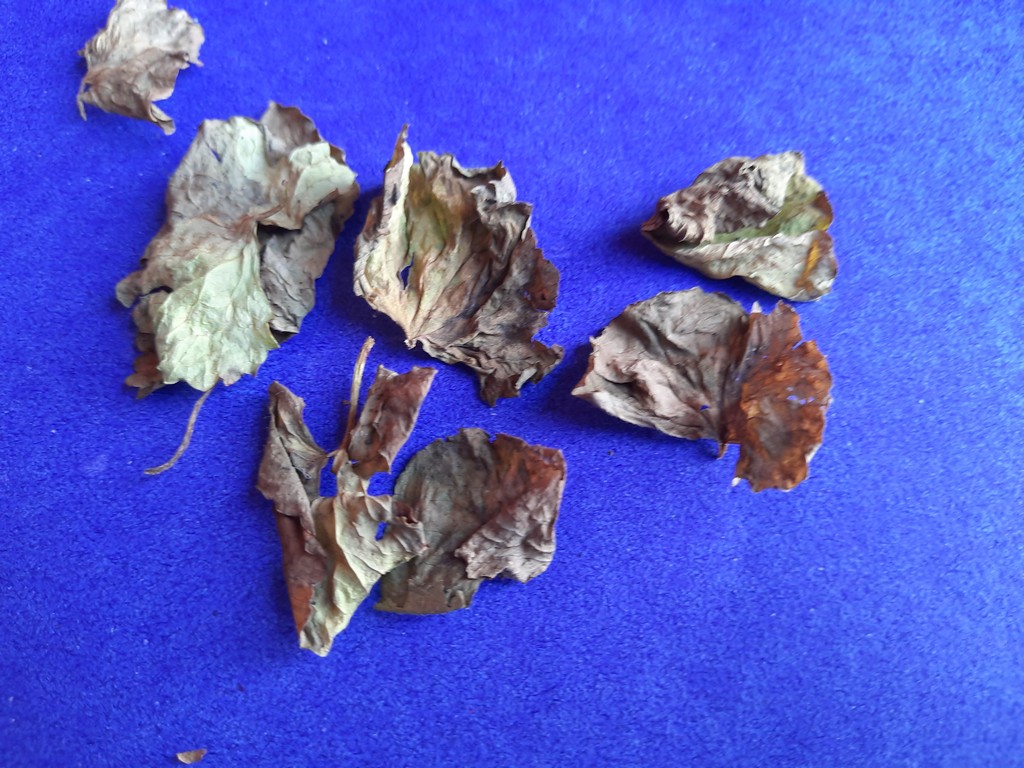
Label: Dried